Lydden Hill Race Circuit

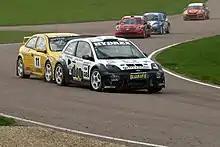
Pat Doran and his Ford Fiesta, Lydden 2006

The opening round of the 2009 FIA European Rallycross Championship (ERC) brought top flight Rallycross back to Lydden Hill. The last European Rallycross event at Lydden Hill Race Circuit was hosted in 1996. As all kind of things can change over a period of 12 years time, at least one thing didn't change ... After being declared winner of the 1996 European event at Lydden in the main Division, multiple champion Kenneth Hansen (Citroën C4) cruised to victory again in Division 1 on Easter Monday (13 April).